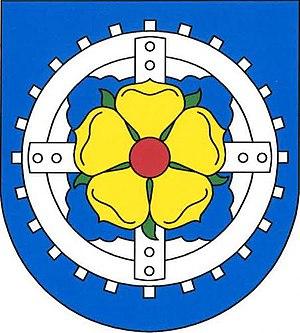
Řídelov est une commune du district de Jihlava, dans la région de Vysočina, en République tchèque. Sa population s'élevait à 84 habitants en 2019.